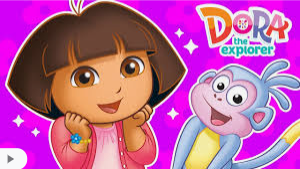
Portrait style: Cartoon Portrait